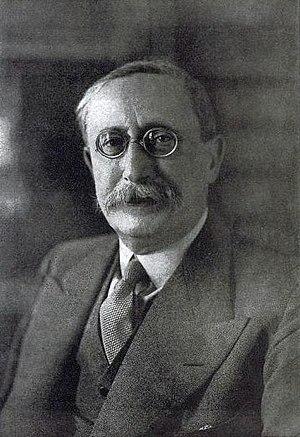
Léon Blum en 1936.
Le premier gouvernement Blum a été formé à la suite des élections législatives d'avril 1936 qui voient la victoire du Front populaire. Léon Blum devient président du Conseil à partir du mois de juin et est à la tête du premier gouvernement à dominante socialiste de la IIIᵉ République. Il « ne se charge d'aucune responsabilité particulière pour se consacrer tout entier à la direction du gouvernement ». Le gouvernement est composé seulement de socialistes et de radicaux, les communistes le soutenant de l'extérieur. Ce gouvernement de Front populaire est également le premier à comprendre des femmes, alors qu'à cette époque elles ne peuvent pas encore voter en France. Plusieurs personnalités sont issues du socialisme municipal.
Le projet de loi relatif à l'exercice des droits politiques par certaines catégories de sujets français en Algérie, dit le projet Blum-Viollette, fut un projet de loi du Front populaire de Léon Blum, sur les propositions de Maurice Viollette, ancien gouverneur d'Algérie, visant à ce que 20 000 à 25 000 musulmans puissent devenir citoyens français tout en gardant leur statut personnel lié à la religion. Le projet, délibéré en Conseil des ministres le 15 octobre 1936, est déposé sur le bureau de la Chambre des députés le 30 décembre suivant. La commission du suffrage universel en débute l'examen en 1938, mais celui-ci est définitivement suspendu le 4 mars.
Charles Maurras, né le 20 avril 1868 à Martigues et mort le 16 novembre 1952 à Saint-Symphorien-lès-Tours, est un journaliste, essayiste, homme politique et poète français, membre de l'Académie française. Théoricien du nationalisme intégral, il est l'une des figures de proue de l'Action française, principal mouvement intellectuel et politique d'extrême droite sous la Troisième République.
Cet article dresse la liste des chefs du gouvernement français depuis 1598.
Léon Blum /leɔ̃ ˈblum/, né le 9 avril 1872 à Paris et mort le 30 mars 1950 à Jouy-en-Josas, est un homme d'État français.